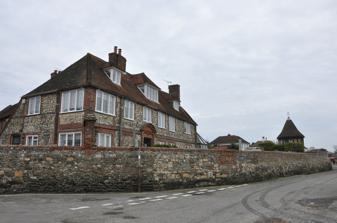
Building: Old Town Hall, Bosham
Country: United Kingdom
Year built: 1694
Municipal building in Bosham, West Sussex, England Old Town Hall The building in 2016 Location Shore Road, Bosham Coordinates 50°49′43″N 0°51′25″W / 50.8287°N 0.8570°W / 50.8287; -0.8570 Built 1694 Architectural style(s) Neoclassical style Listed Building – Grade II Official name Chandler's House Designated 28 January 1986 Reference no. 1229816 Shown in West Sussex The Old Town Hall is a historic building on Shore Road in Bosham , a town in West Sussex , in England. The structure, which has been converted into a private house, is a Grade II listed building . History The current structure consists of several properties overlooking Chichester Harbour , including a couple of workman's cottages and an early town hall, which individually date back to 1694. The properties were built in rubble masonry with red brick dressings. The old town hall was used as a local meeting place, possibly by the feudal representatives of the lords of the manor , who, in the 18th century, were the Earls of Berkeley . The properties were later amalgamated to form an integrated structure. To the left of the old town hall, there was a raised walkway, known as the "Trippit", which was built of stones from all over Europe and which had arrived in Bosham as ship's ballast. By the early 19th century, the building was being used as a private house. A pumping station, in the form of a rotunda , designed in the William and Mary style, was erected in the garden in the early 1930s. The house then remained in the hands of the Mackenzie family, from 1934 until well into the 21st century. It was marketed for sale for £4.5 million in April 2021. Architecture The design of the house involves an asymmetrical main frontage of six bays facing onto Shore Road. It has two storeys and an attic. It features a doorway designed in the neoclassical style and formed by a pair of brick pilasters supporting a segmental pediment . The other bays on the ground floor and all the bays on the first floor are fenestrated by casement windows . There are three dormer windows at attic level and there is a tiled roof. Internally, it contains five bedrooms, three reception rooms and five bathrooms, plus a home office with sail loft. There are exposed wooden beams throughout. The house also has boat moorings. The building, which has been heavily restored, was grade II listed in 1986, at which time it was known as Chandler's House . References